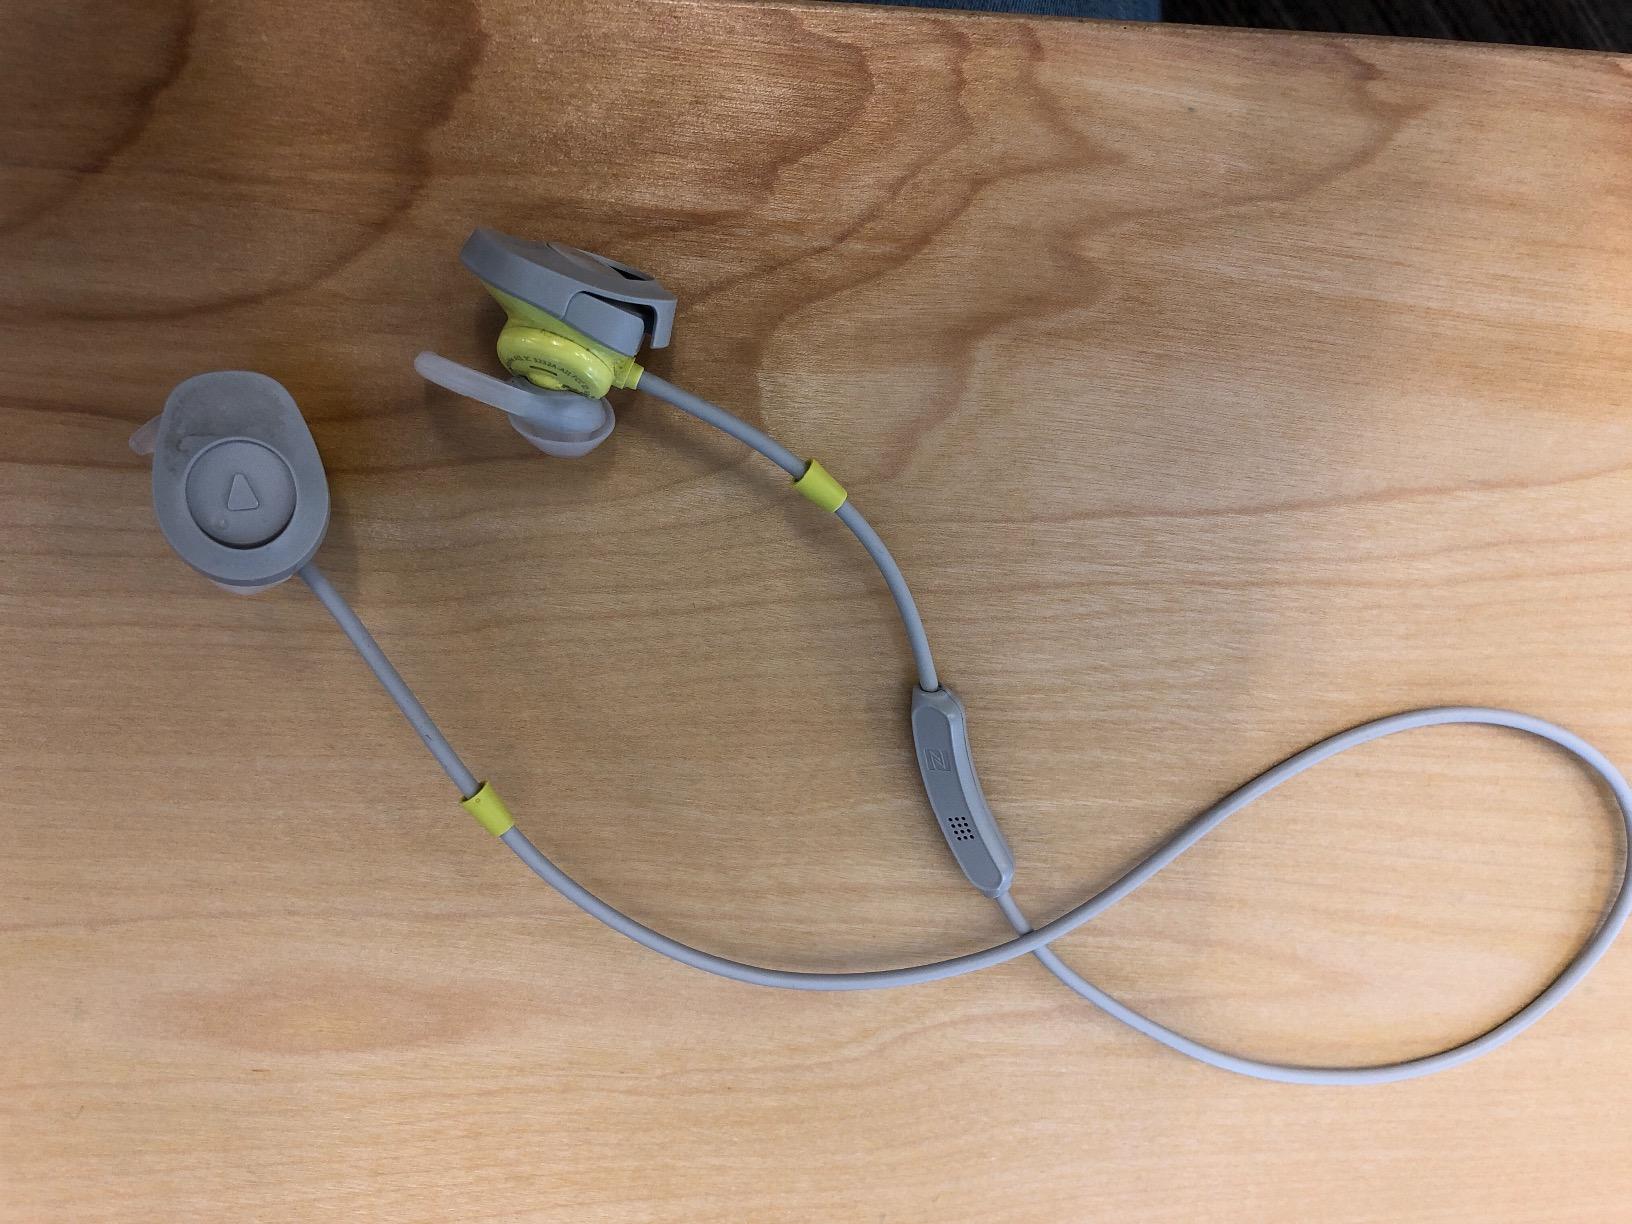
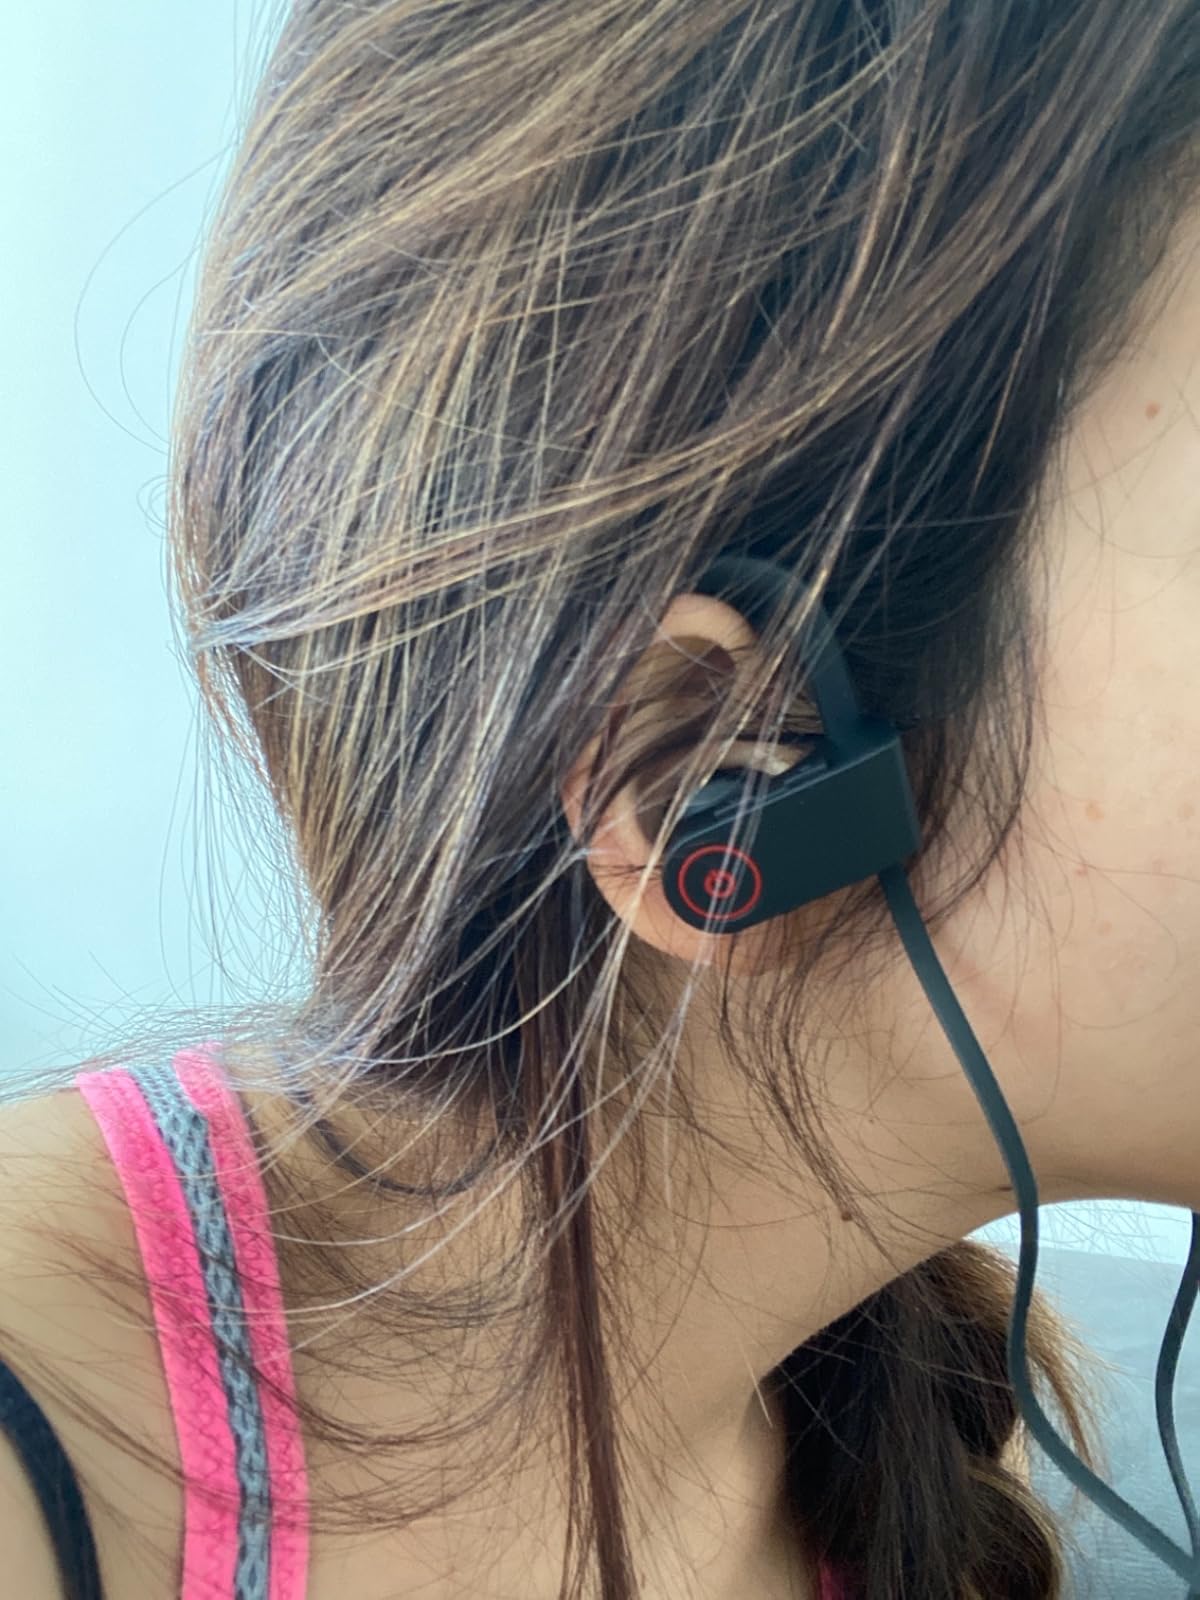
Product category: headphones
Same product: no